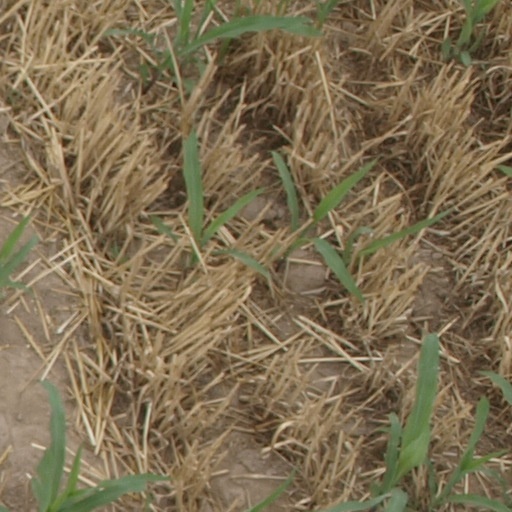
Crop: maize; corn